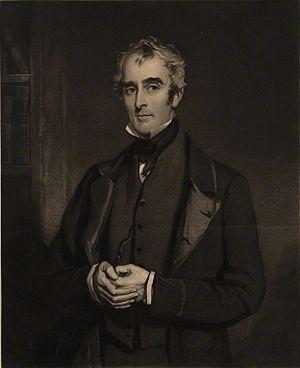
John Gibson Lockhart, né le 14 juillet 1794 à Cambusnethan House, dans le Lanarkshire, mort le 25 novembre 1854 à Abbotsford, est un écrivain et éditeur écossais.